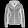
Label: Coat